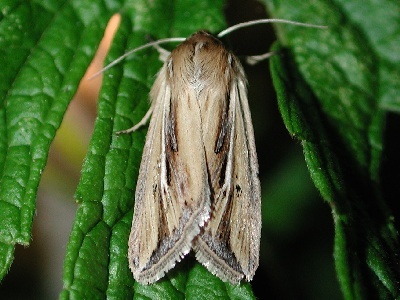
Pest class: wheathead_armyworm_Dargida_diffusa